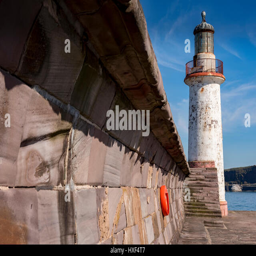
lighthouse on the end of the harbour wall .